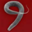
Label: worm